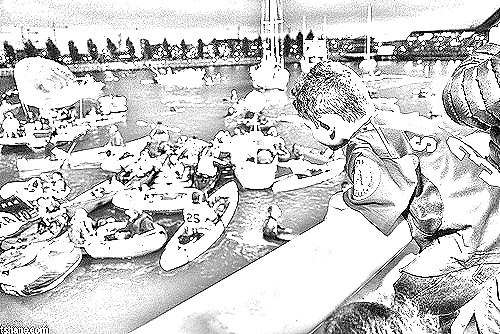
Portrait style: Sketch Portrait